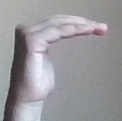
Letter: haa